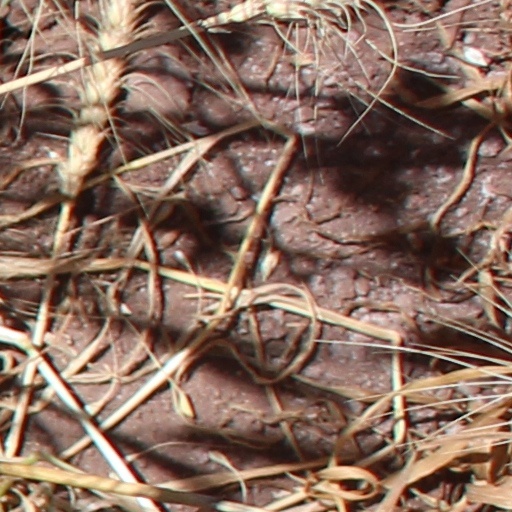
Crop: wheat